Merv Wallace

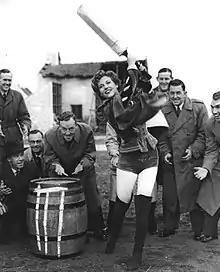
British film actress Rona Anderson demonstrates her cricket skills to players of the 1949 New Zealand cricket team touring England during a visit to Pinewood Studios. Left to right: Martin Donnelly (kneeling), Geoff Rabone, Walter Hadlee (kneeling), Frank Mooney, Rona Anderson, Harry Cave, Merv Wallace, John Reid

He made his Test best score of 66 against England at Christchurch in 1951, and played his last two Tests as captain against the touring South Africans in 1953. Short but quick, he was able to score all round the wicket, with a particularly notable cover drive. His Test batting average of 20.90 was widely considered to fail to reflect his batting abilities.